Siege of Bihać (1592)

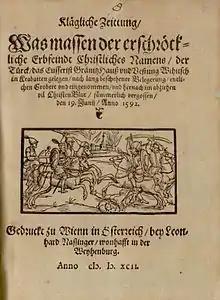
A 1592 publication in Vienna about the battle

After an unsuccessful siege of Sisak, the Ottomans were preparing to capture a stronghold near Sisak and make it a base for their further incursions into Croatia. On 14 April, Hasan Pasha started building the fort of Petrinja, south of Brest. Material for its construction was prepared in advance and the fort was finished on 2 May. As he expected an attack on Bihać, Captain Krištof Obričan ordered the strengthening of city's defences in spring, but he was soon captured by the Ottomans while he supervised the work outside the city walls. Captain Josip Dornberg was appointed in his place, but as he was absent the command was temporarily given to Captain Joseph von Lamberg. At Lamberg's request, reinforcements numbering a hundred Uskoks arrived from Karlovac with food and ammunition. These were the last reinforcements Bihać received.